Pedro Espada Jr.

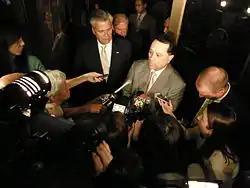
Espada speaking with Dean Skelos during the Senate leadership crisis.

Though there were 32 Democrats and 30 Republicans in the Senate, on June 8, 2009, Espada and Hiram Monserrate (D-Queens) were part of what was described by the "Associated Press" as a "parliamentary coup" and voted with the 30 Republican members to install Senator Dean Skelos (R-Nassau) as the new majority leader of the Senate, replacing Senator Malcolm Smith (D-Queens). In a press release posted to his Senate web page, Espada emphasized that "I remain a staunch, reform Democrat. I have not switched parties," and that his actions were intended to help end the "gridlock, paralysis, secretiveness, threats and partisan politics" that the Senate had experienced in the previous months and that he was not part of "a power grab or a coup" but was working to build a coalition to serve the needs of all New Yorkers with open and transparent government. However, when pressed by Wayne Barrett on June 11, 2009, as to whether he felt allegiance to the Democratic party, the Senator claimed he owed nothing to a political party that spent "hundreds of thousands" to defeat his past elections.